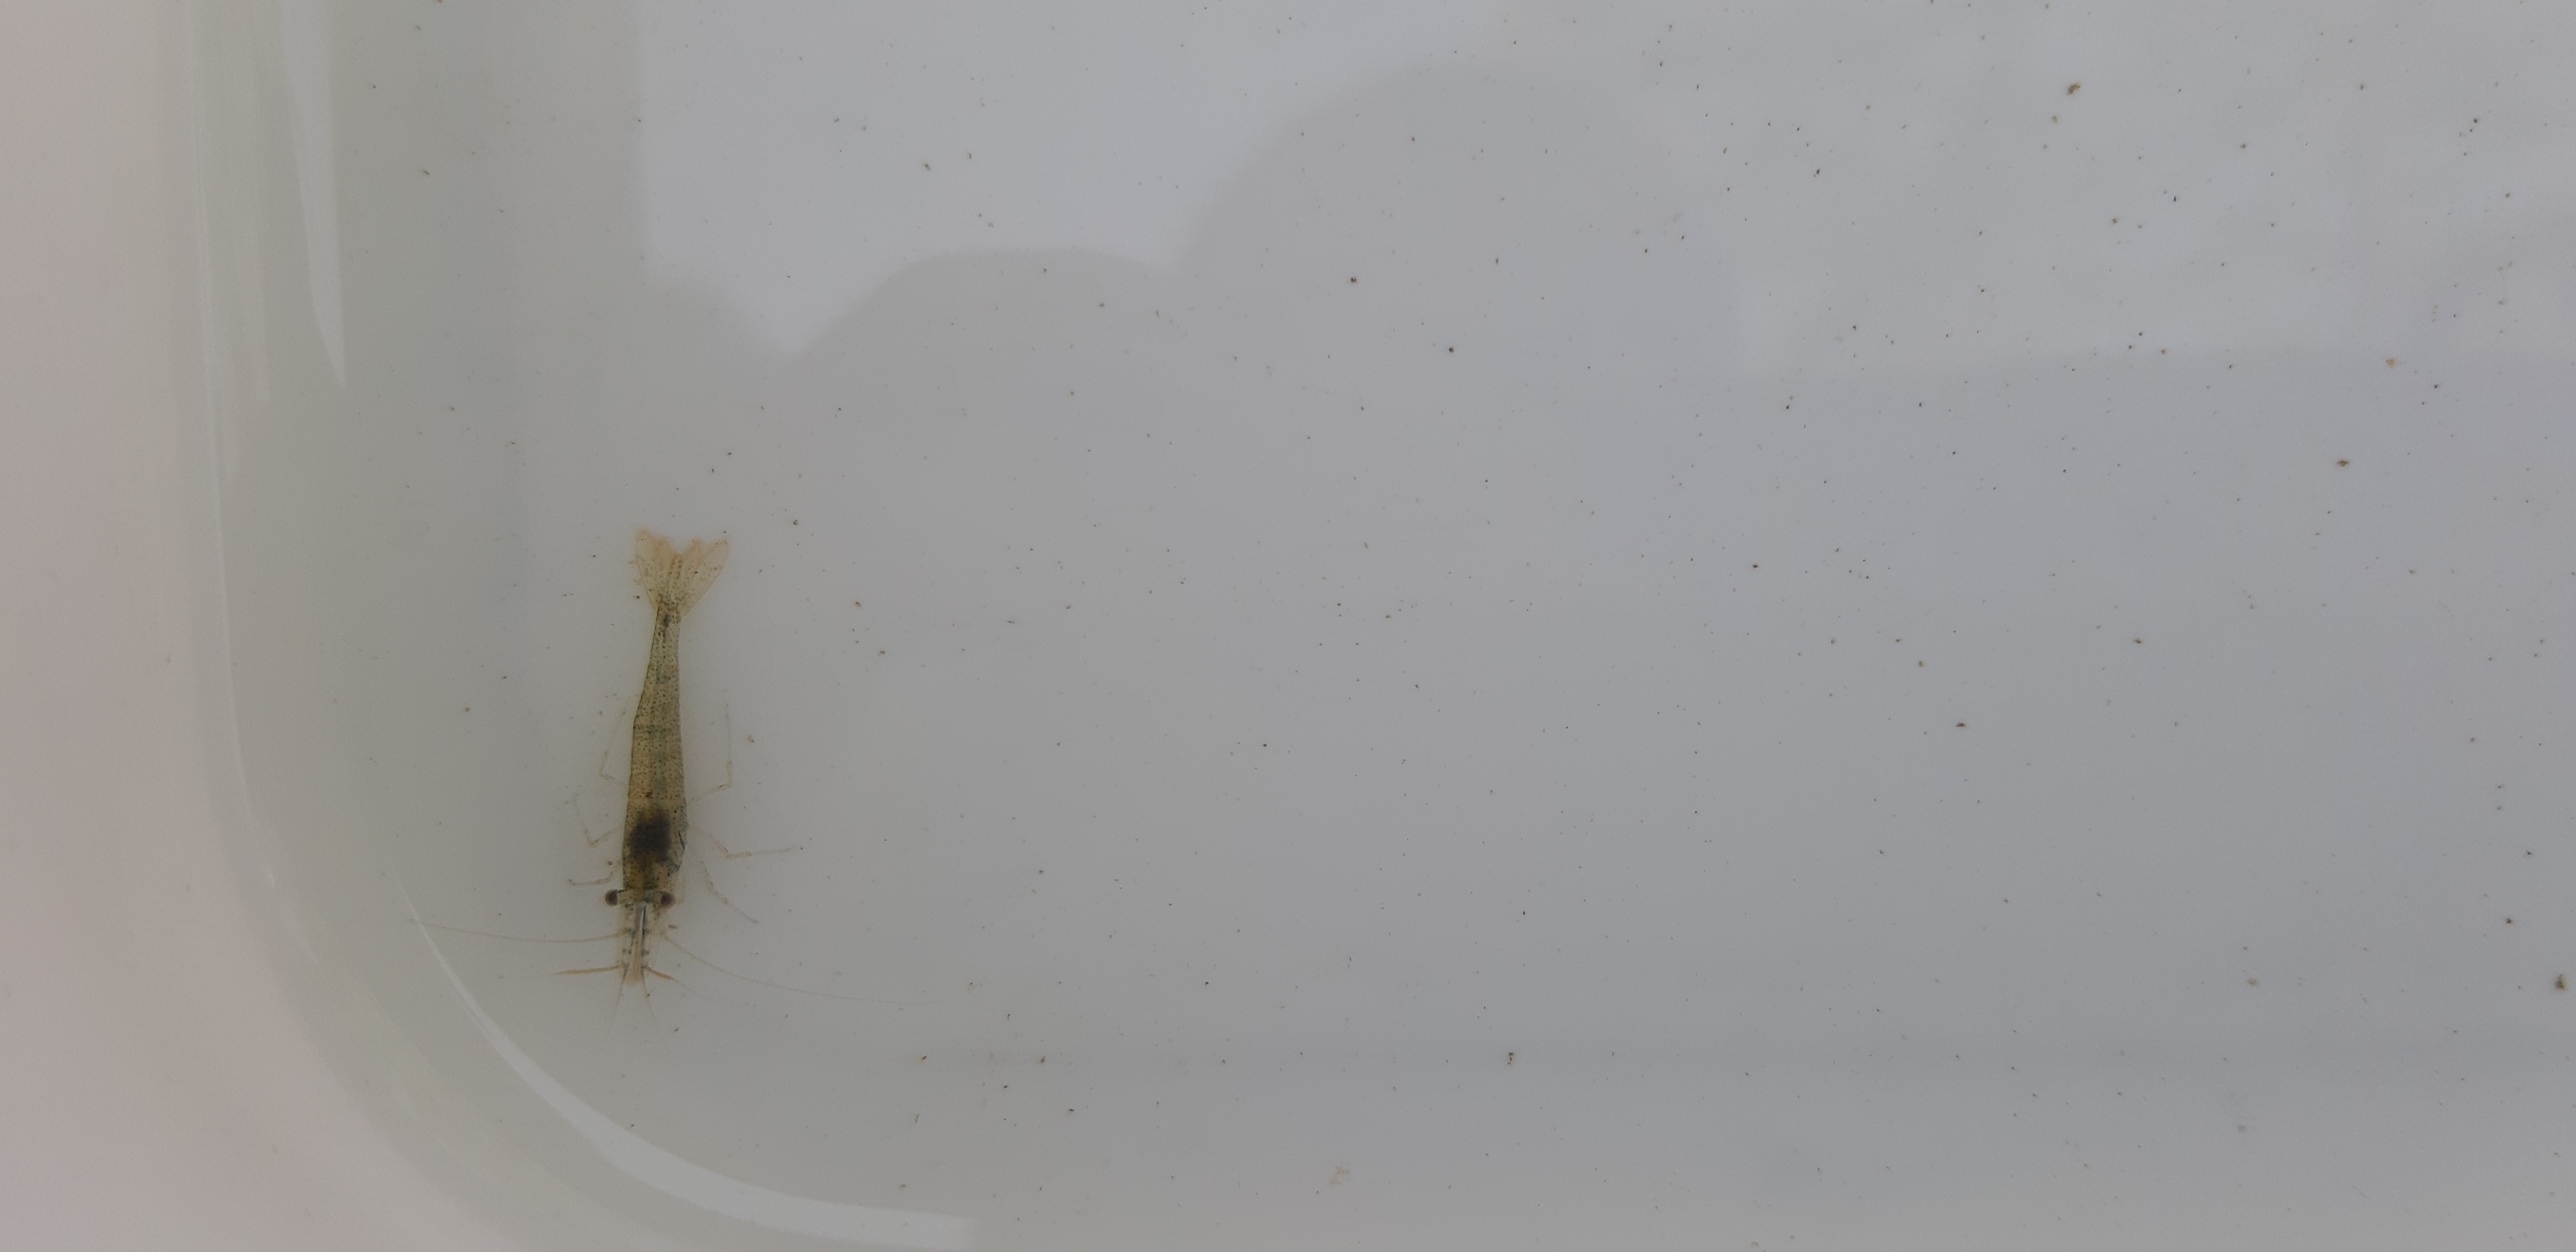
Macroinvertebrate group: crabs_and_shrimps